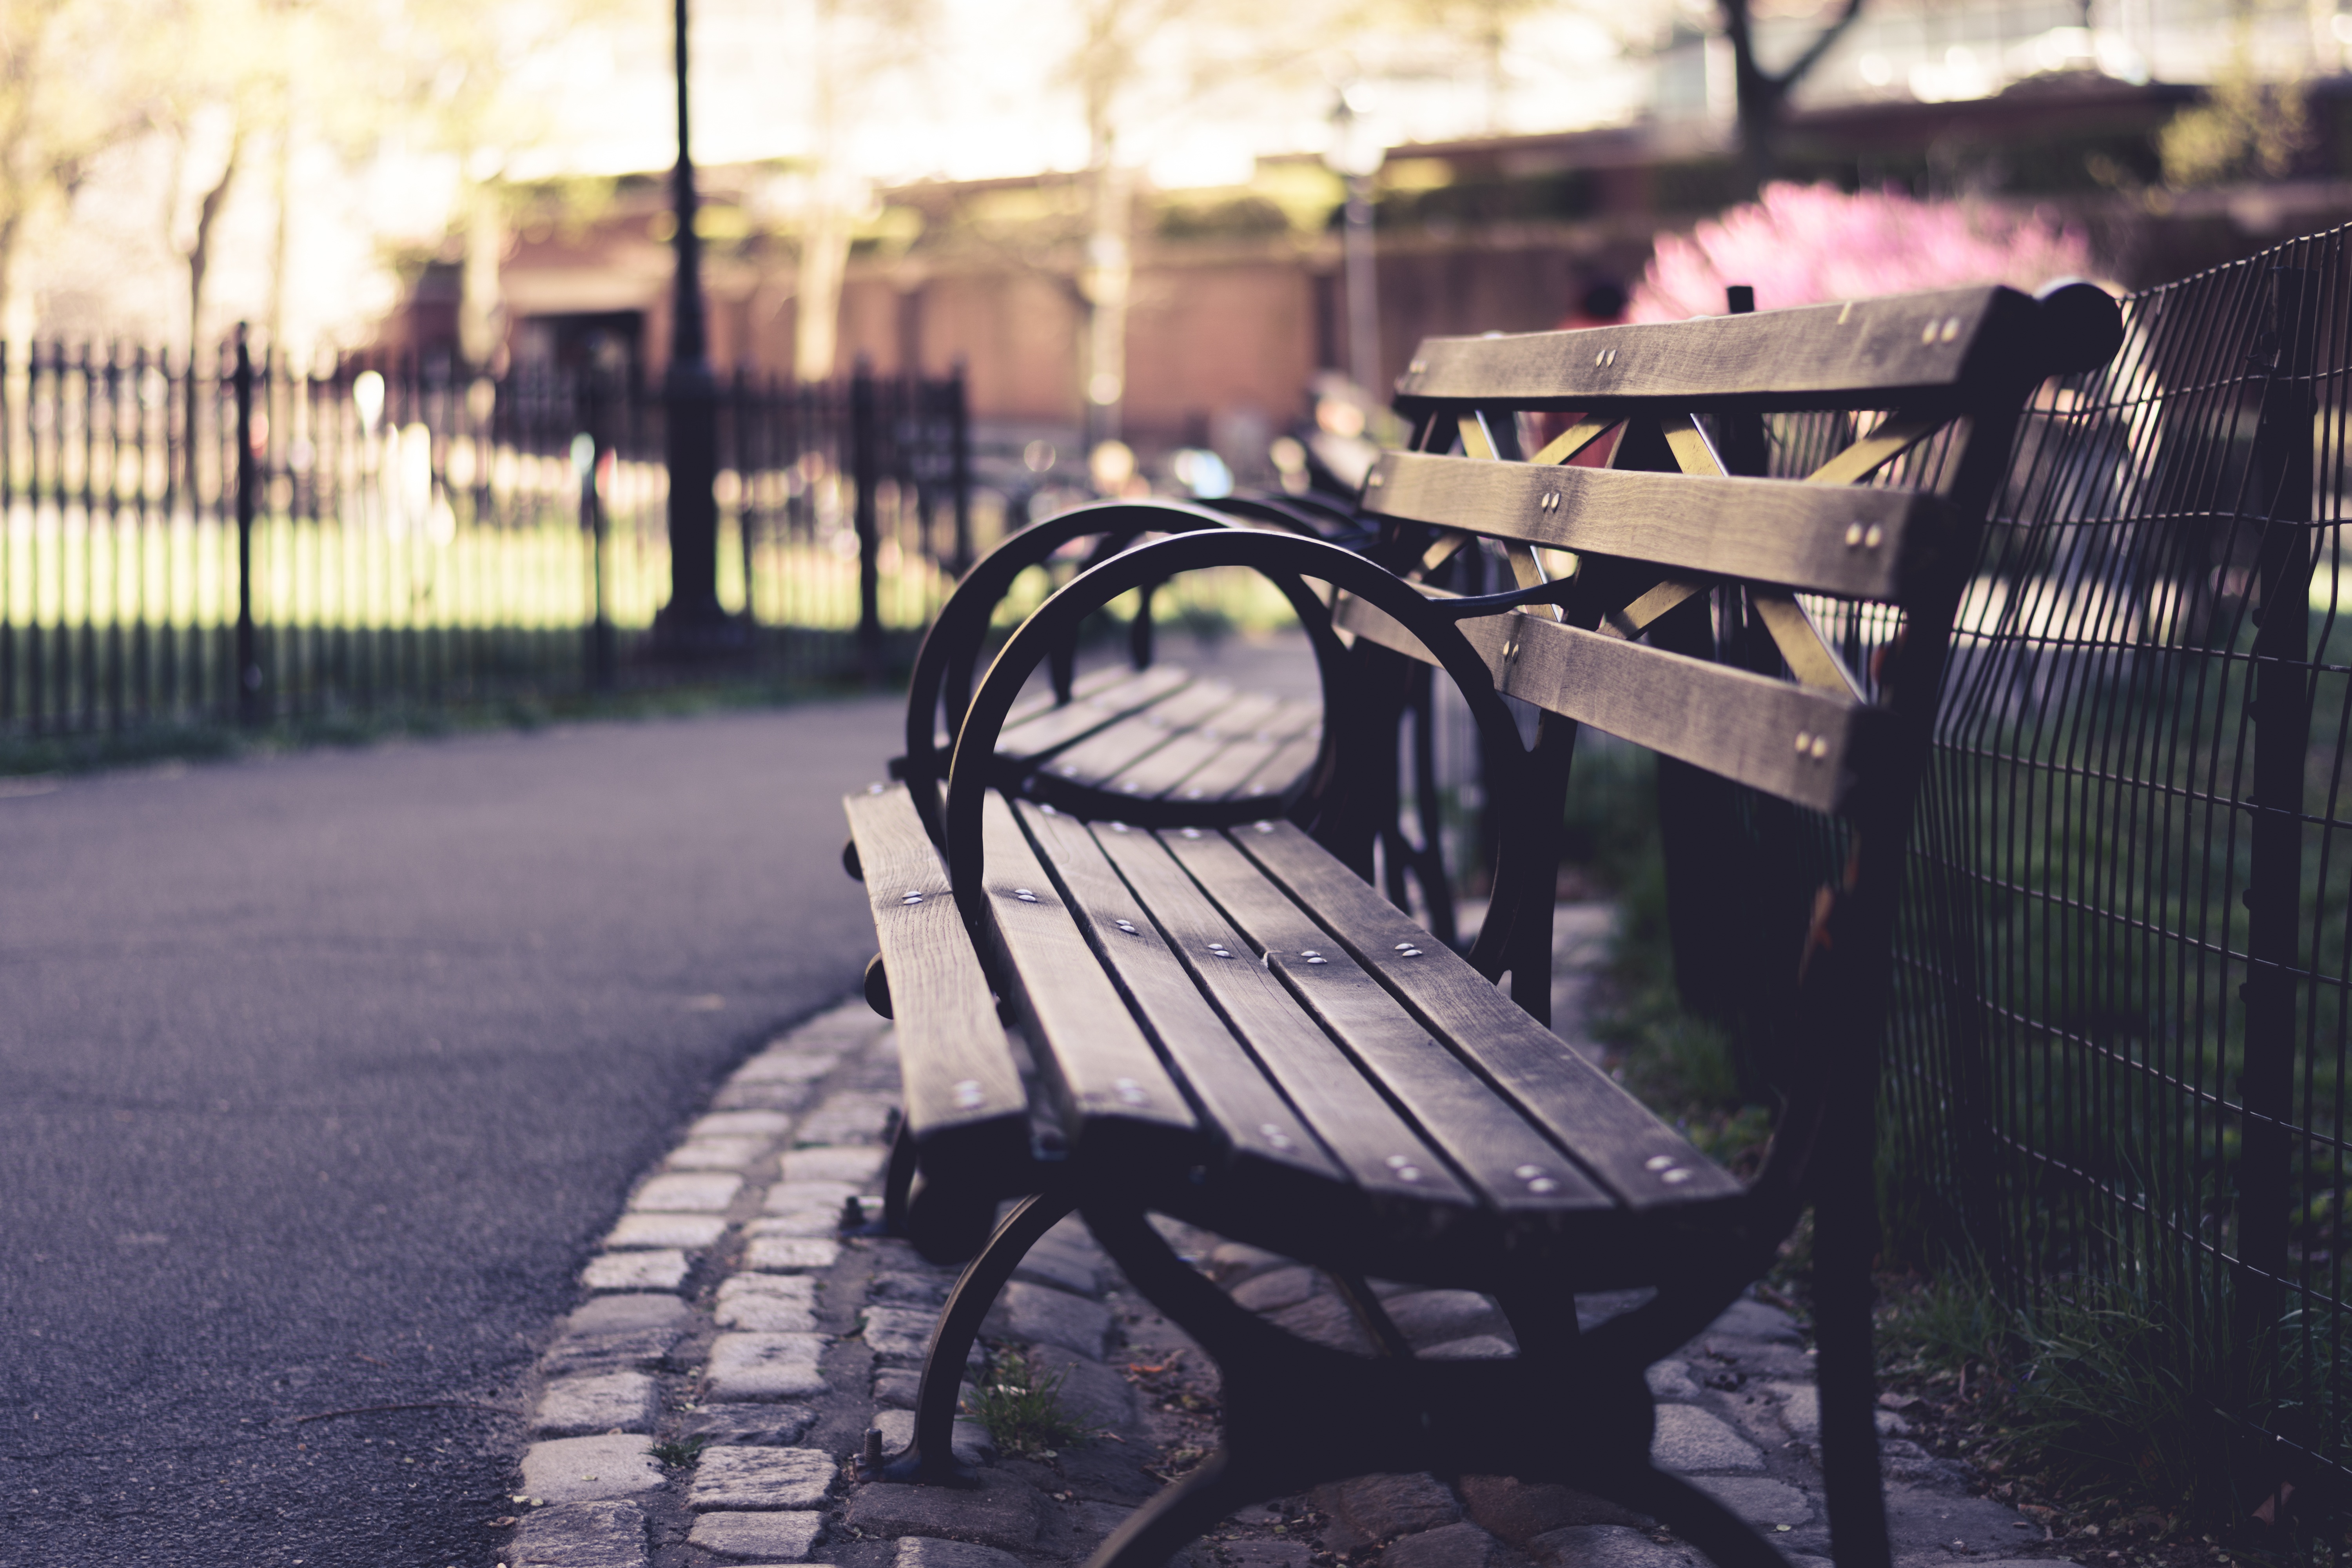
path, street, park, outdoors, photograph, benches